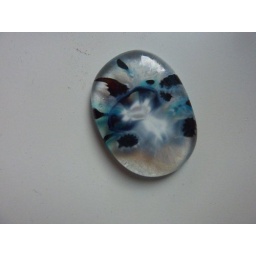
Gemaakt door Lidia, ze heeft sinds kort een Hotpot na het volgen van een workshop in ons Atelier